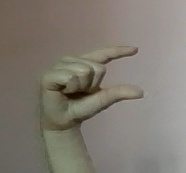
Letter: dal